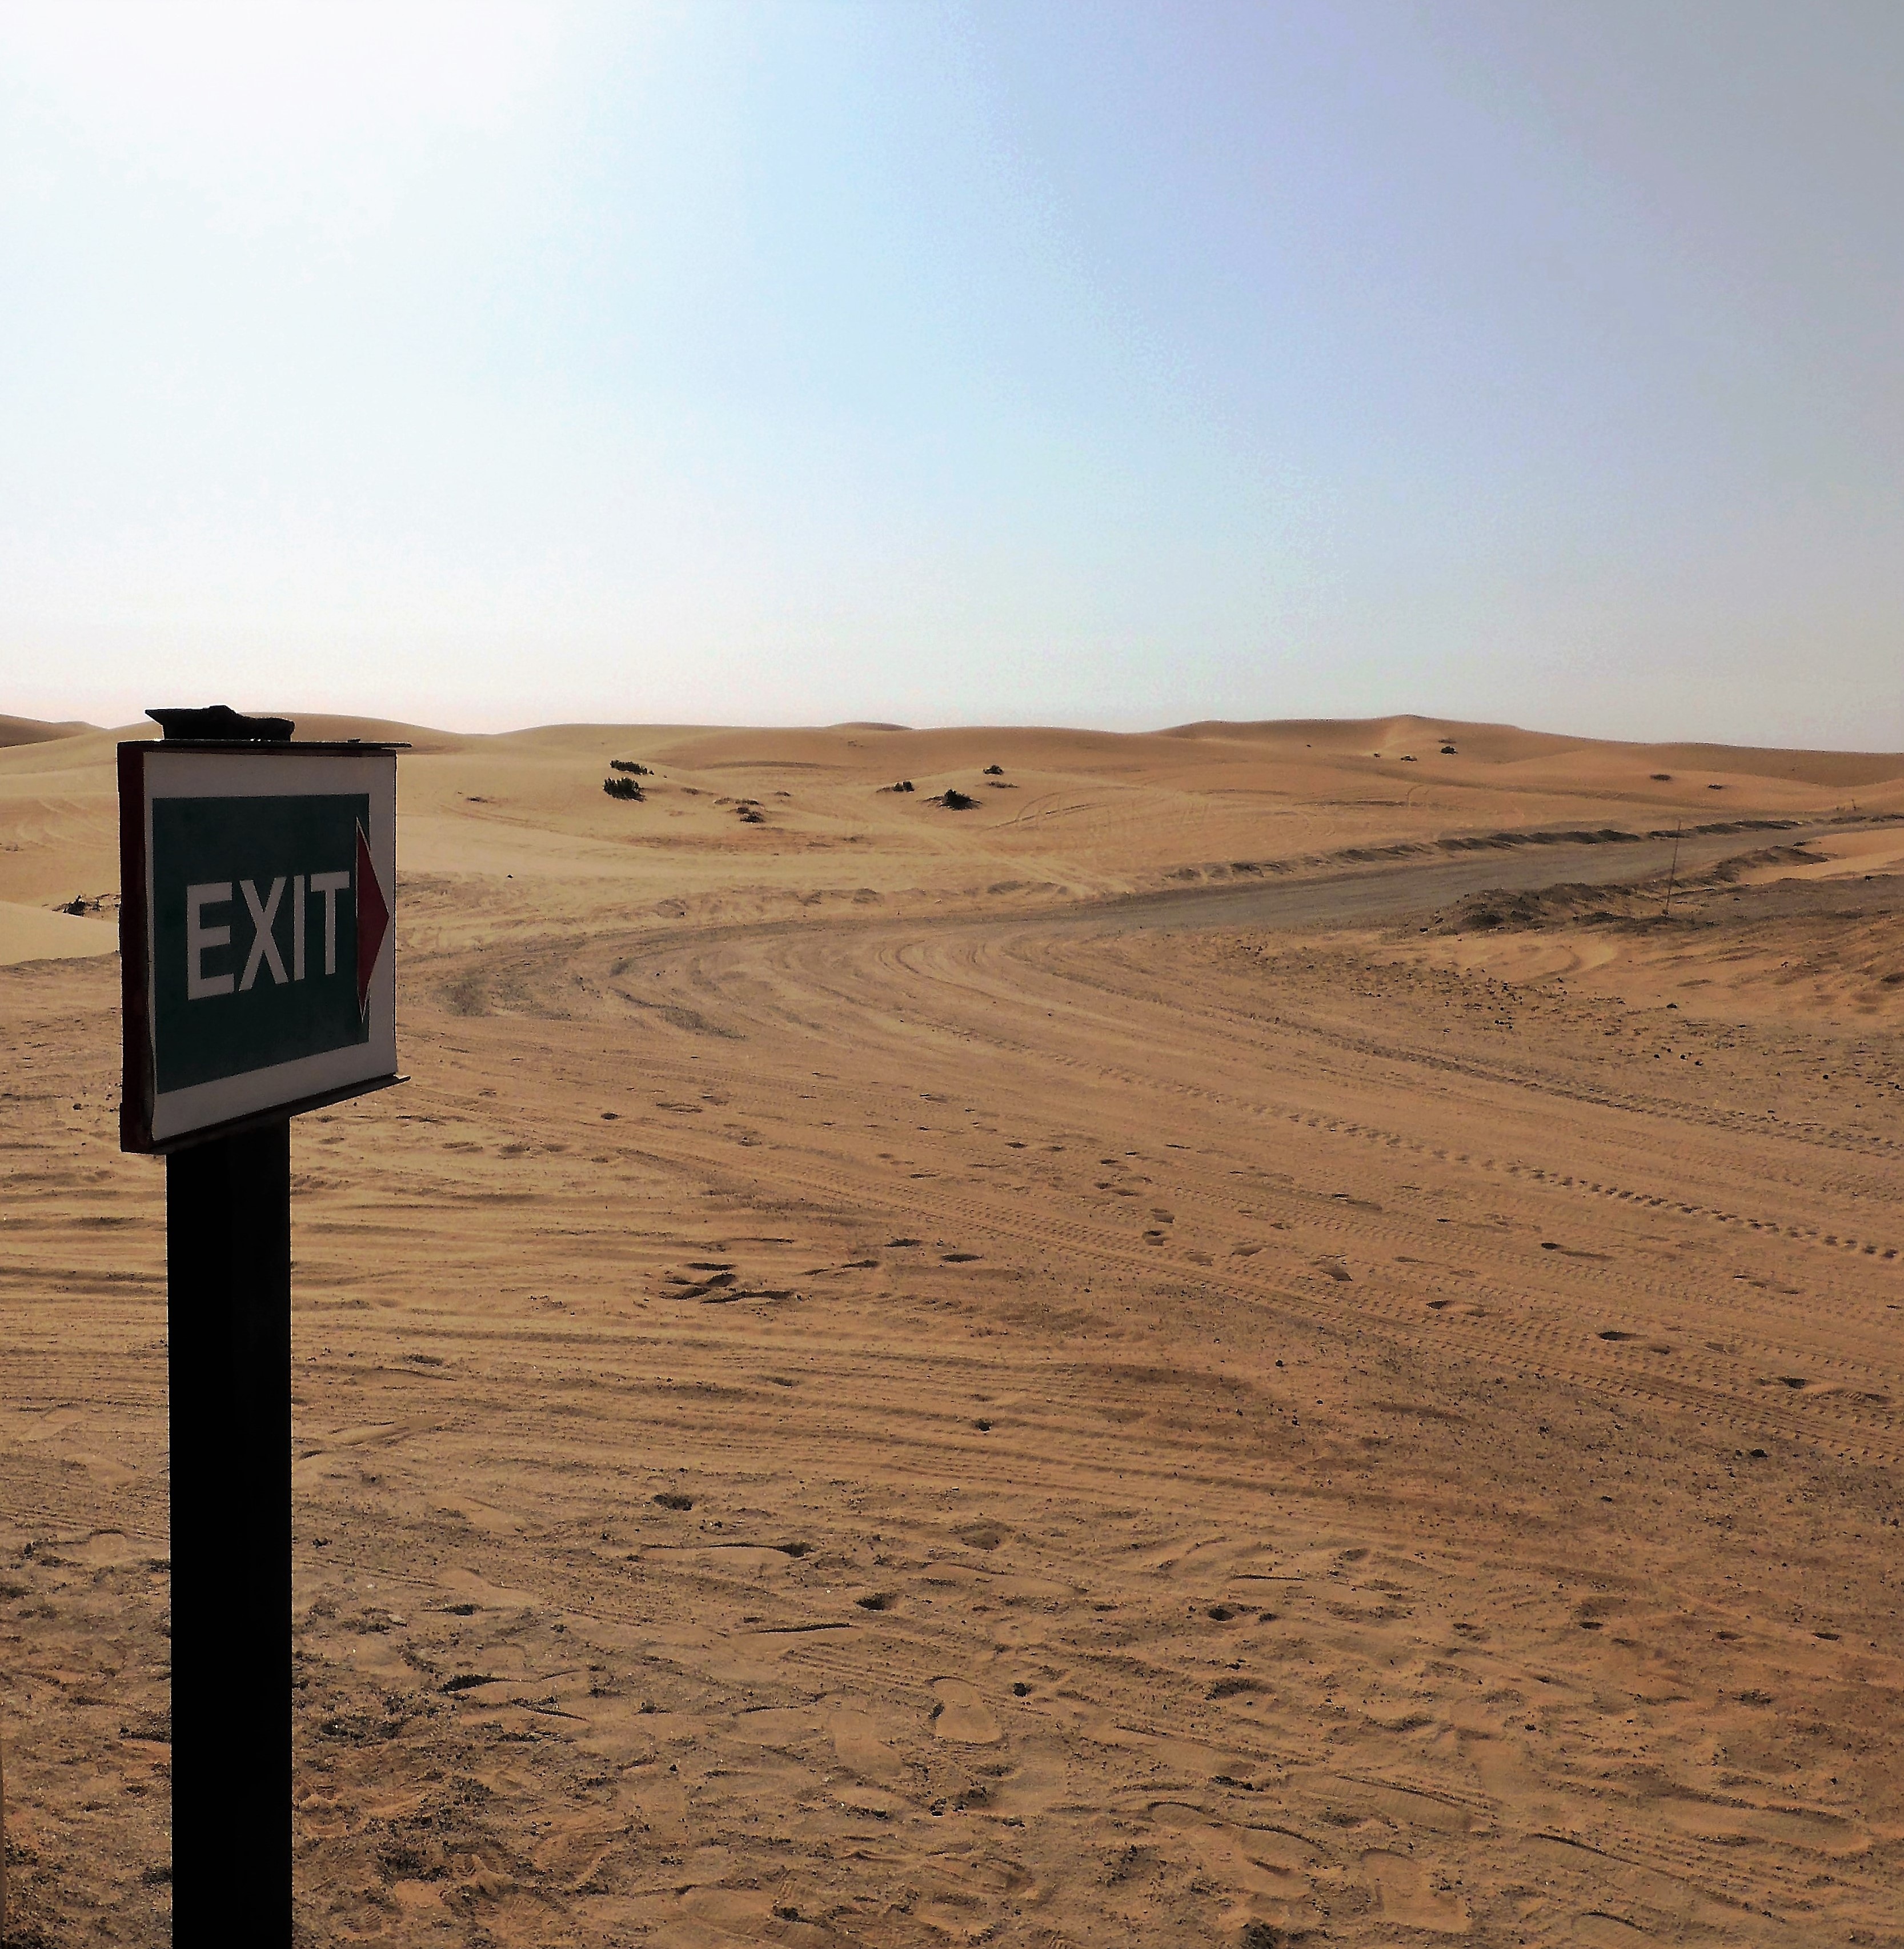
landscape, sand, horizon, prairie, desert, soil, plain, road sign, plateau, habitat, ecosystem, sahara, wadi, steppe, landform, erg, output, natural environment, geographical feature, aeolian landform